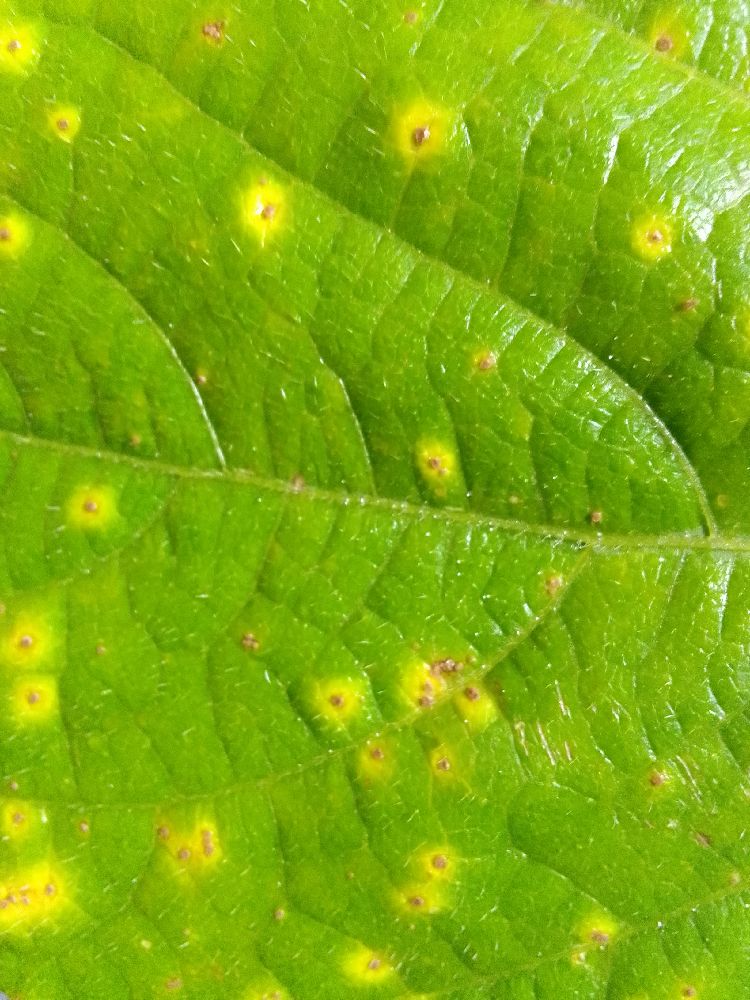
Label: rust